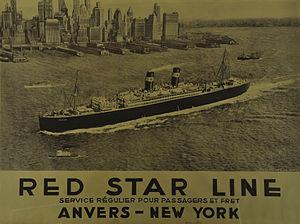
Le Pennland est un paquebot transatlantique de la compagnie belge Red Star Line. Il est mis en construction en 1913 dans les chantiers Harland & Wolff de Belfast pour le compte de l'American Line, sous le nom de Pittsburgh et fait partie d'une série de plusieurs paquebots comprenant également le Regina qui le précède, ainsi que le Doric et le Laurentic qui le suivent. Sa construction est interrompue par la Première Guerre mondiale et ne reprend qu'en 1920. Il n'est ainsi mis en service qu'en 1922.
Le Haverford est un paquebot transatlantique britannique mis en service en 1901 pour l'American Line sur la route de Southampton à New York, puis rapidement sur celle de Liverpool à Boston et Philadelphie. Durant ses premières années, ce navire principalement conçu pour transporter migrants et marchandises est victime de plusieurs incidents. Sa compagnie ayant été intégrée à l'International Mercantile Marine Co. en 1902, il lui arrive également, durant cette période, d'être utilisé par d'autres compagnies de la société, la Dominion Line et la Red Star Line.